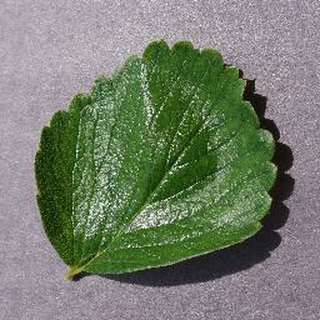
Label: healthy_strawberry